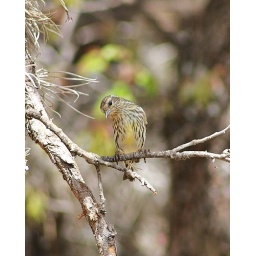
Pine Siskin in a tree outside my classroom at the Big Springs Ranch, Real Co. Tx.